Søren Kierkegaard

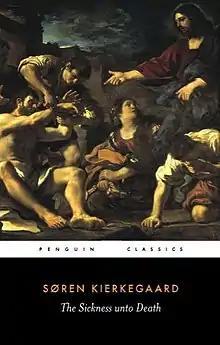
"The Sickness unto Death"

In 1848, he published "Christian Discourses" under his own name and "The Crisis and a Crisis in the Life of an Actress" under the pseudonym Inter et Inter. "Christian Discourses" deals the same theme as "The Concept of Anxiety", angst. The text is the Gospel of Matthew 6 verses 24–34. This was the same passage he had used in his "What We Learn From the Lilies in the Field and From the Birds of the Air" of 1847.